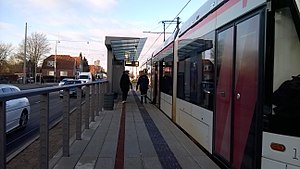
Stockholmsgade Station
Stockholmsgade Station, sydperron.
Stockholmsgade Station er en letbanestation i Aarhus beliggende i bydelen Christiansbjerg. Stationen ligger på Randersvej ved krydset med Stockholmsgade. Stationen er anlagt midt på vejen og består af to sideliggende perroner. De er anbragt på hver sin side af krydset med en placering umiddelbart efter dette set i forhold til køreretningen. Adgang sker via fodgængerfelterne i krydset. På hver perron er der en kort overdækning med bænke og på perronen i retning mod Aarhus H desuden en rejsekort-billetautomat. Omgivelserne er en blanding af boligblokke og villaer samt en række supermarkeder og andre forretninger langs den østlige side af Randersvej.